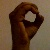
The image shows a hand gesture representing the letter 'O' in Indian Sign Language.